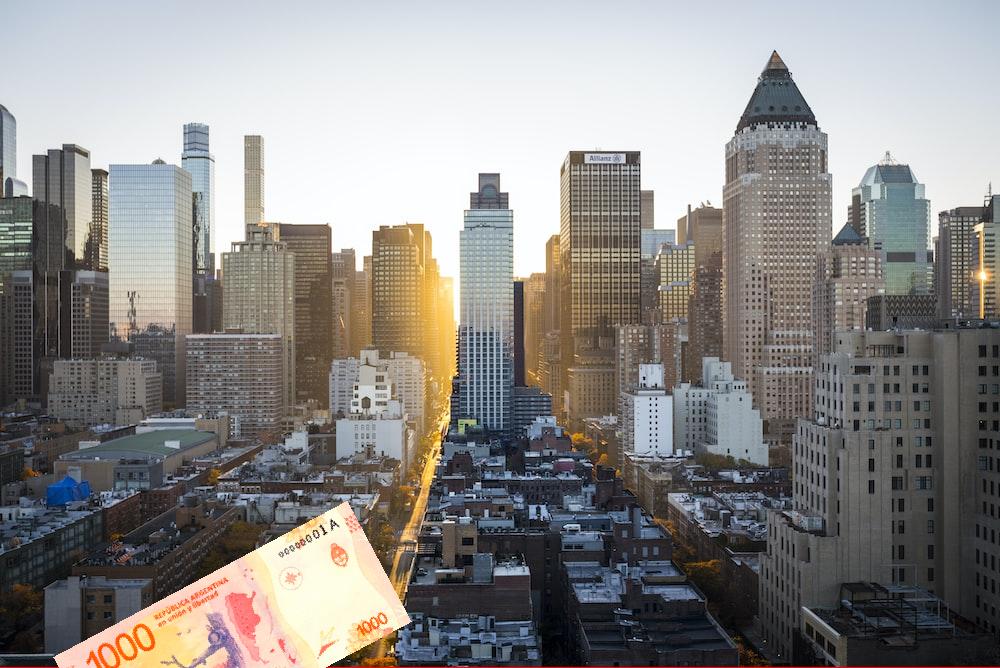
Denominación: 1000